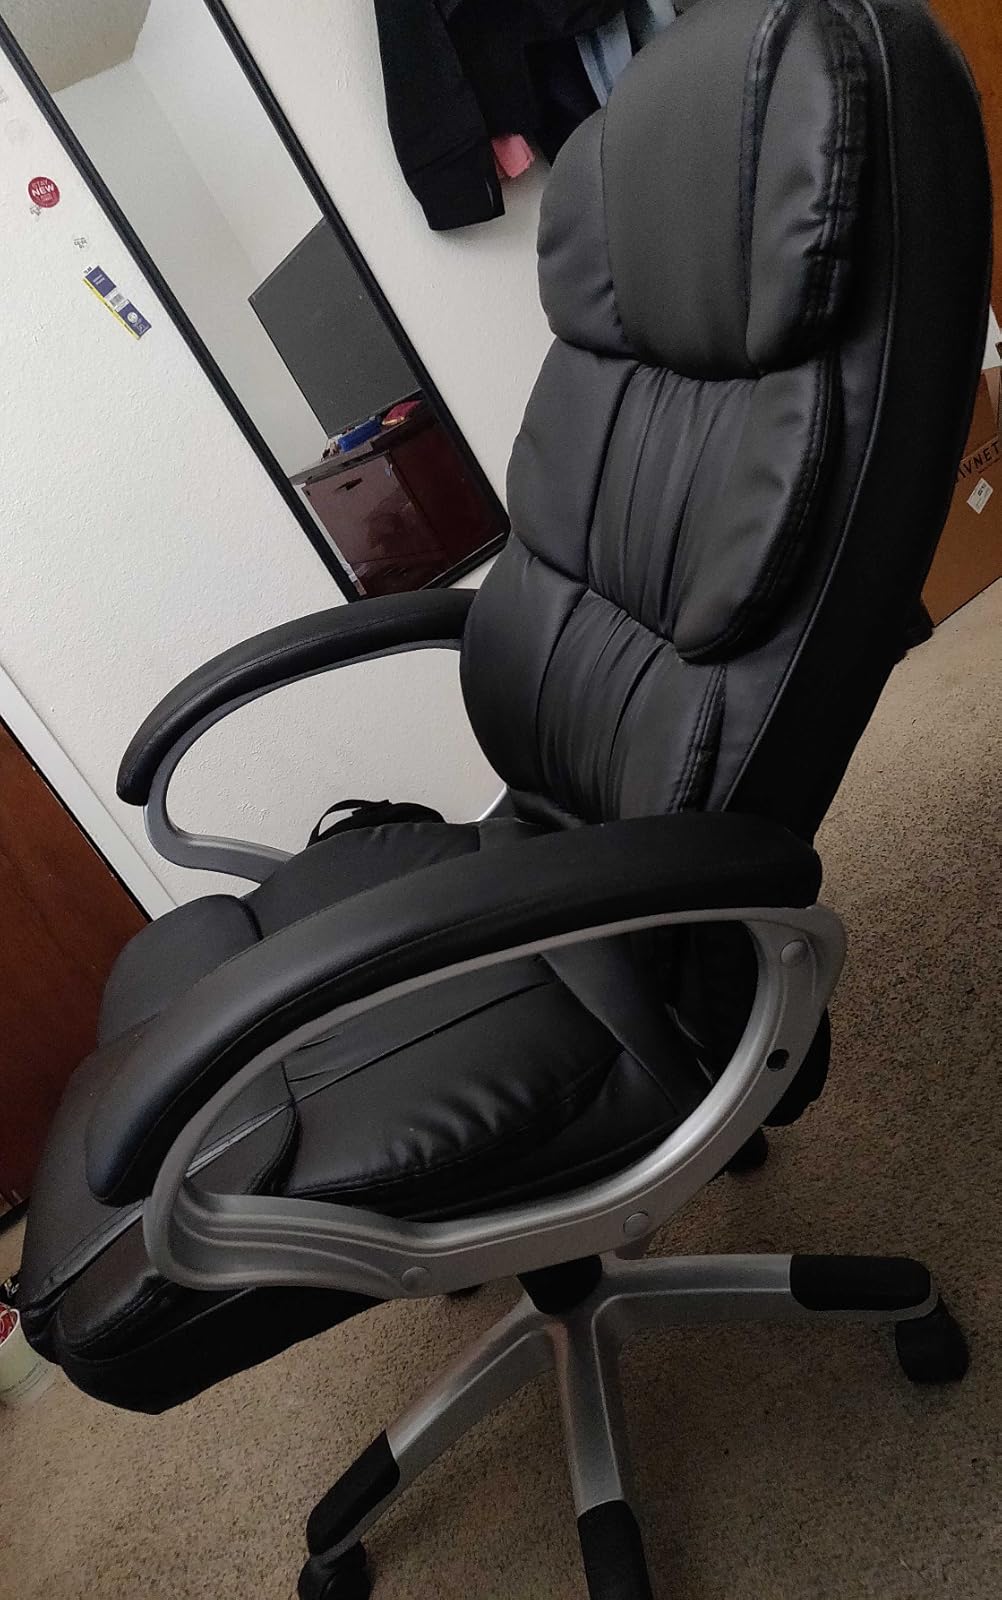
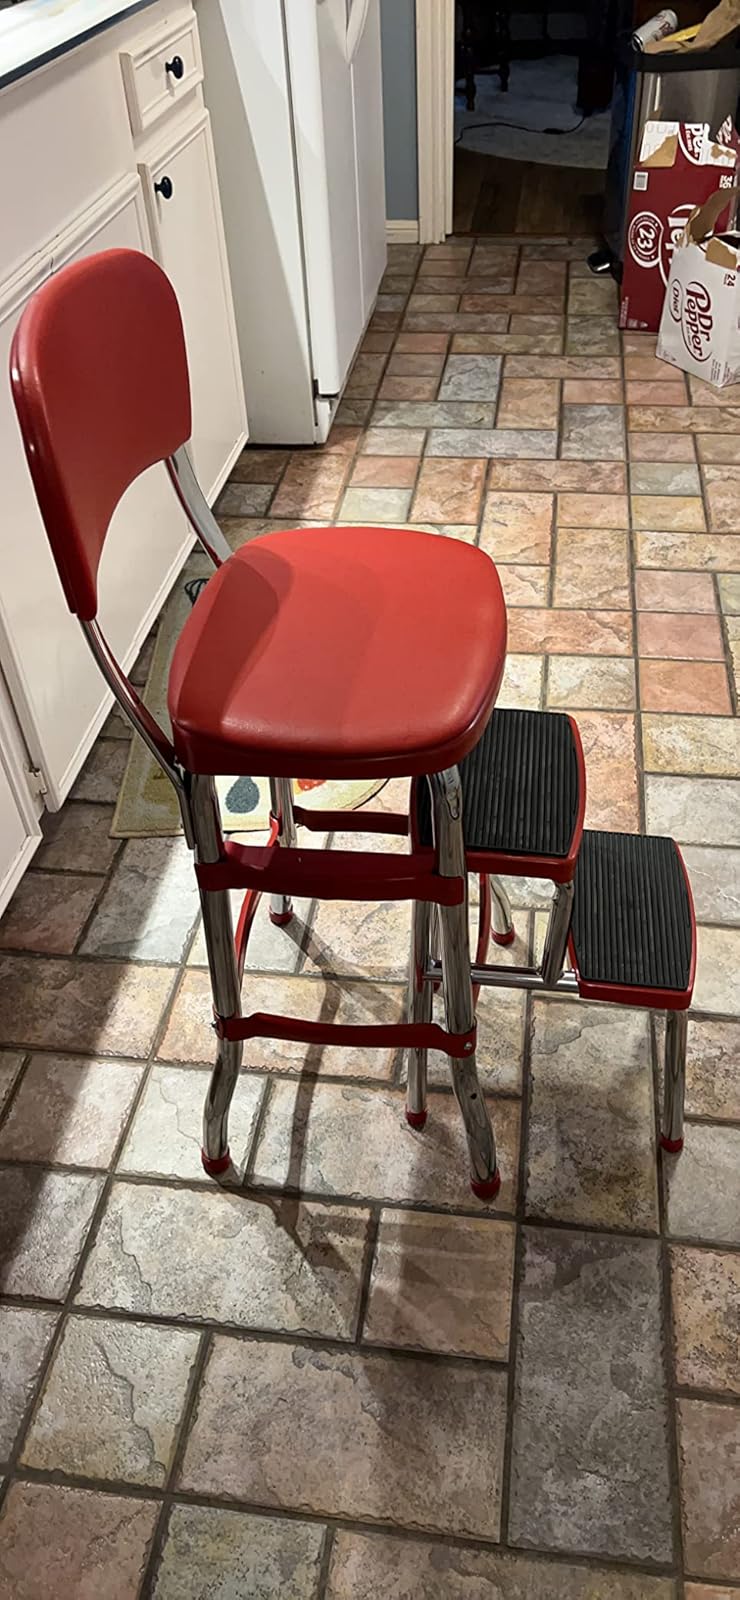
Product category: items_chair
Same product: no